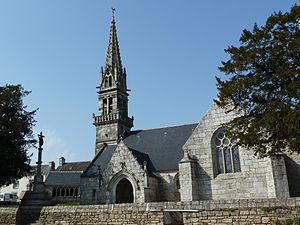
L'église paroissiale Notre-Dame de Saint-Yvi, Finistère, Bretagne, France Brezhoneg: Iliz Itroñ-Varia e Sant-Ivi, Penn-ar-Bed, Breizh This building is inscrit au titre des Monuments Historiques. It is indexed in the Base Mérimée, a database of architectural heritage maintained by the French Ministry of Culture,
La liste des églises du Finistère recense de la manière la plus complète possible les églises, cathédrales et basiliques situées dans le département français du Finistère.
Saint-Yvi [sɛ̃tivi] est une commune du département du Finistère, dans la région Bretagne, en France.
Cet article recense une partie des monuments historiques du Finistère, en France.